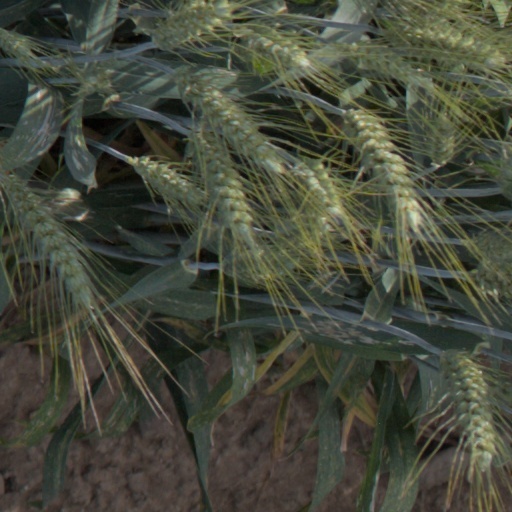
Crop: wheat